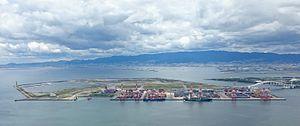
Konohana-ku est le nom de l'un des 24 arrondissements de la ville d'Osaka au Japon. Il se trouve à l'embouchure de la Yodo-gawa. Le parc d'attractions Universal Studios Japan y est installé.